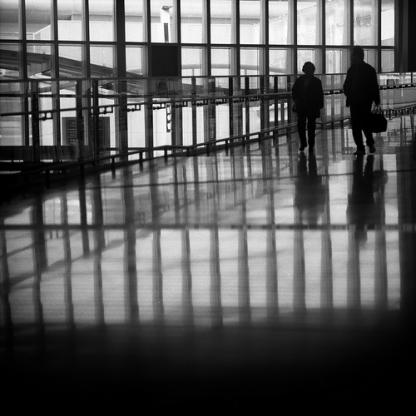
Scene: Indoor